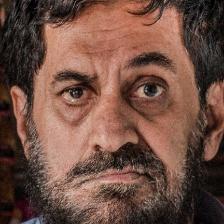
Label: faces